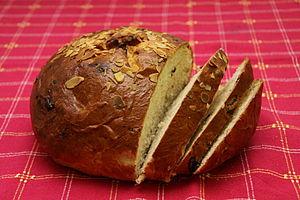
Le mazanec ou pain de Pâques est une sorte pain-brioche cuit habituellement à Pâques à partir d'une pâte levée sucrée. Cette pâte est également utilisée pour la Vánočka ; c'est l'une des plus anciennes pâtisserie cérémonielle tchèque. La préparation de ce mazanec se fait traditionnellement le samedi saint. Selon les personnes à qui il était destiné, sa composition variait. Pour les serviteurs la pâte était ordinaire, tandis qu'elle était enrichie de raisins secs et d'amandes pour ceux qui venaient rendre une visite.
Le hot cross bun ou cross-bun est un petit pain sucré, levé, fait avec des épices, des raisins de Corinthe ou des raisins, incorporant souvent des fruits confits de type agrume et marqués avec une croix sur le dessus. La croix peut être faite en pâtisserie, avec un mélange de farine et d'eau, en papier de riz, avec un glaçage ou simplement avec deux coupures à angle droit. On les mange traditionnellement le vendredi saint dans les pays anglo-saxons, mais au Royaume-Uni on en trouve toute l'année.